Modesty

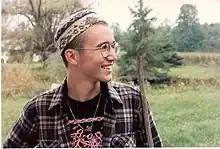
A taqiyah cap

Islam has strongly emphasized the concept of decency and modesty. In many authentic hadiths, it has been quoted that "modesty (Haya) is a part of faith". Modesty is verily required in the interaction between members of the opposite sex and in some case between the members of same sex also. Dress code is part of that overall teaching.